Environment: real
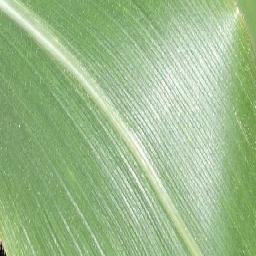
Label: healthy